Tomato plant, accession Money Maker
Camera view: bottom (45 deg); turntable rotation: 270 degrees
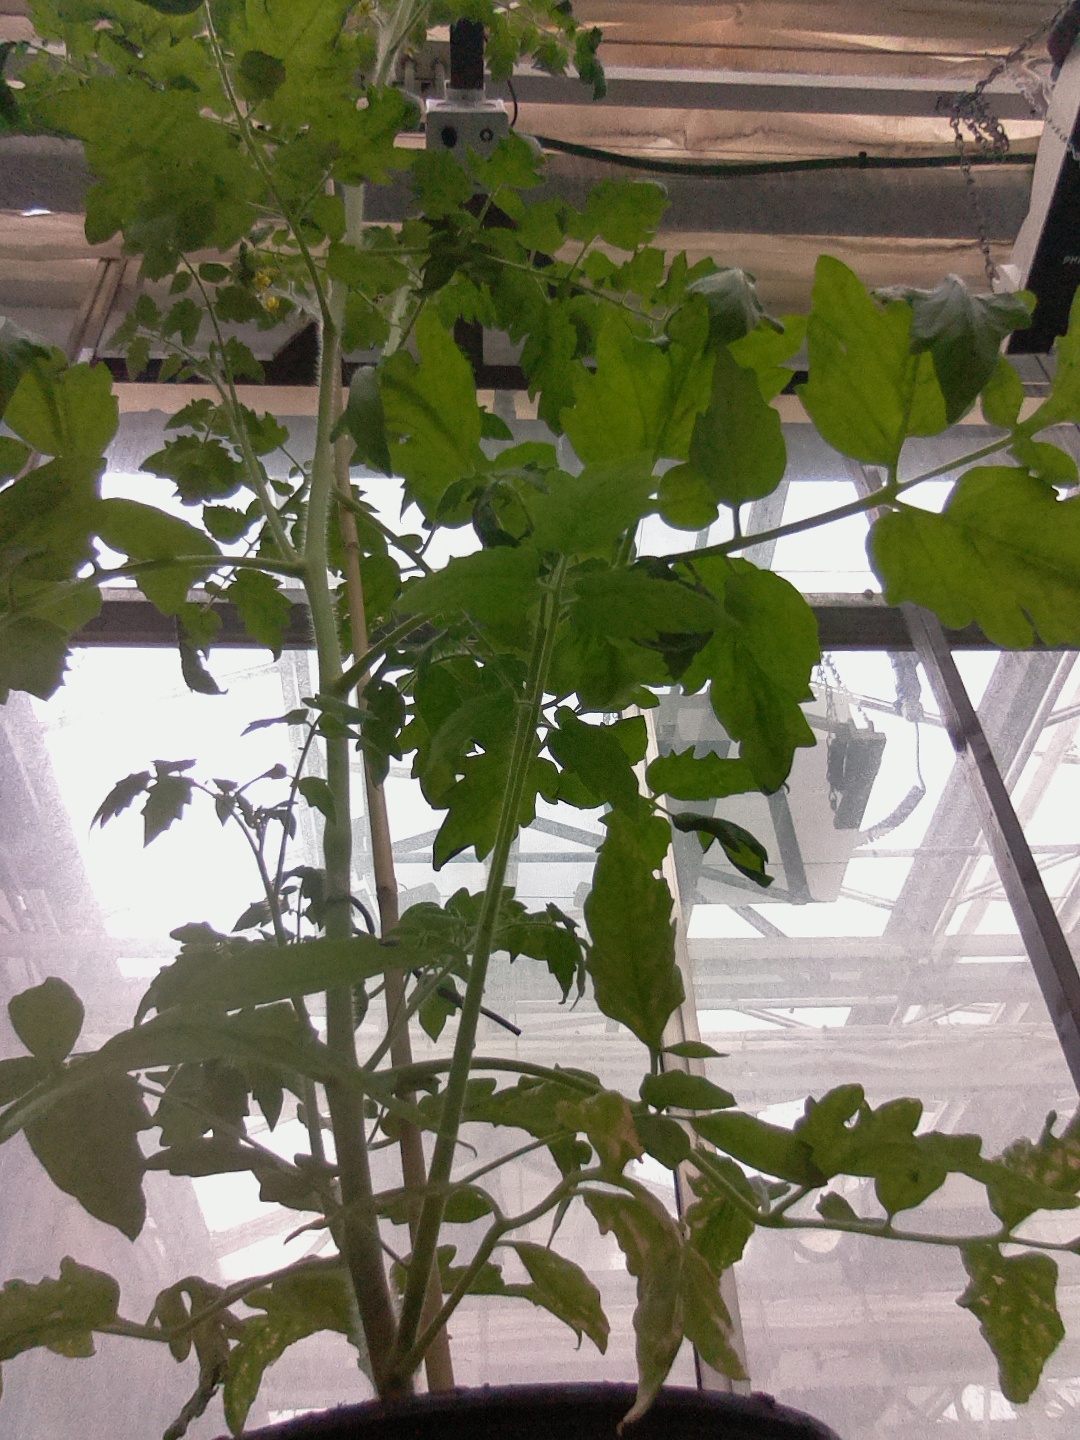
BBCH growth stage 69: End of flowering, 90%-100% of flowers open, more petals falling